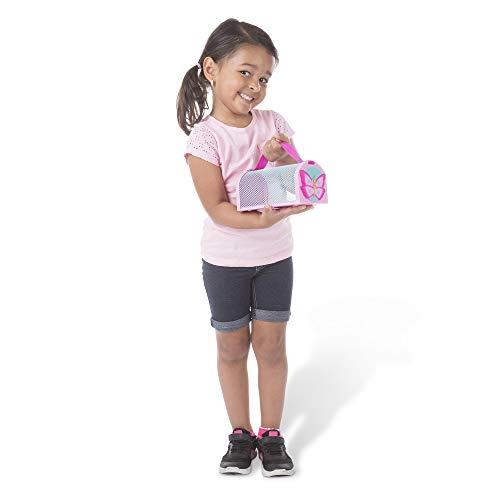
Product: Melissa & Doug Sunny Patch Cutie Pie Butterfly Bug House Toy
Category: Toys & Games | Sports & Outdoor Play | Nature Exploration Toys
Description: Great Condition.
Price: $7.99
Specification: ProductDimensions:3.7x4x7.7inches|ItemWeight:6.4ounces|ShippingWeight:6.4ounces(Viewshippingratesandpolicies)|DomesticShipping:ItemcanbeshippedwithinU.S.|InternationalShipping:ThisitemcanbeshippedtoselectcountriesoutsideoftheU.S.LearnMore|ASIN:B01AD1TULK|Itemmodelnumber:6704|Manufacturerrecommendedage:36months-6years